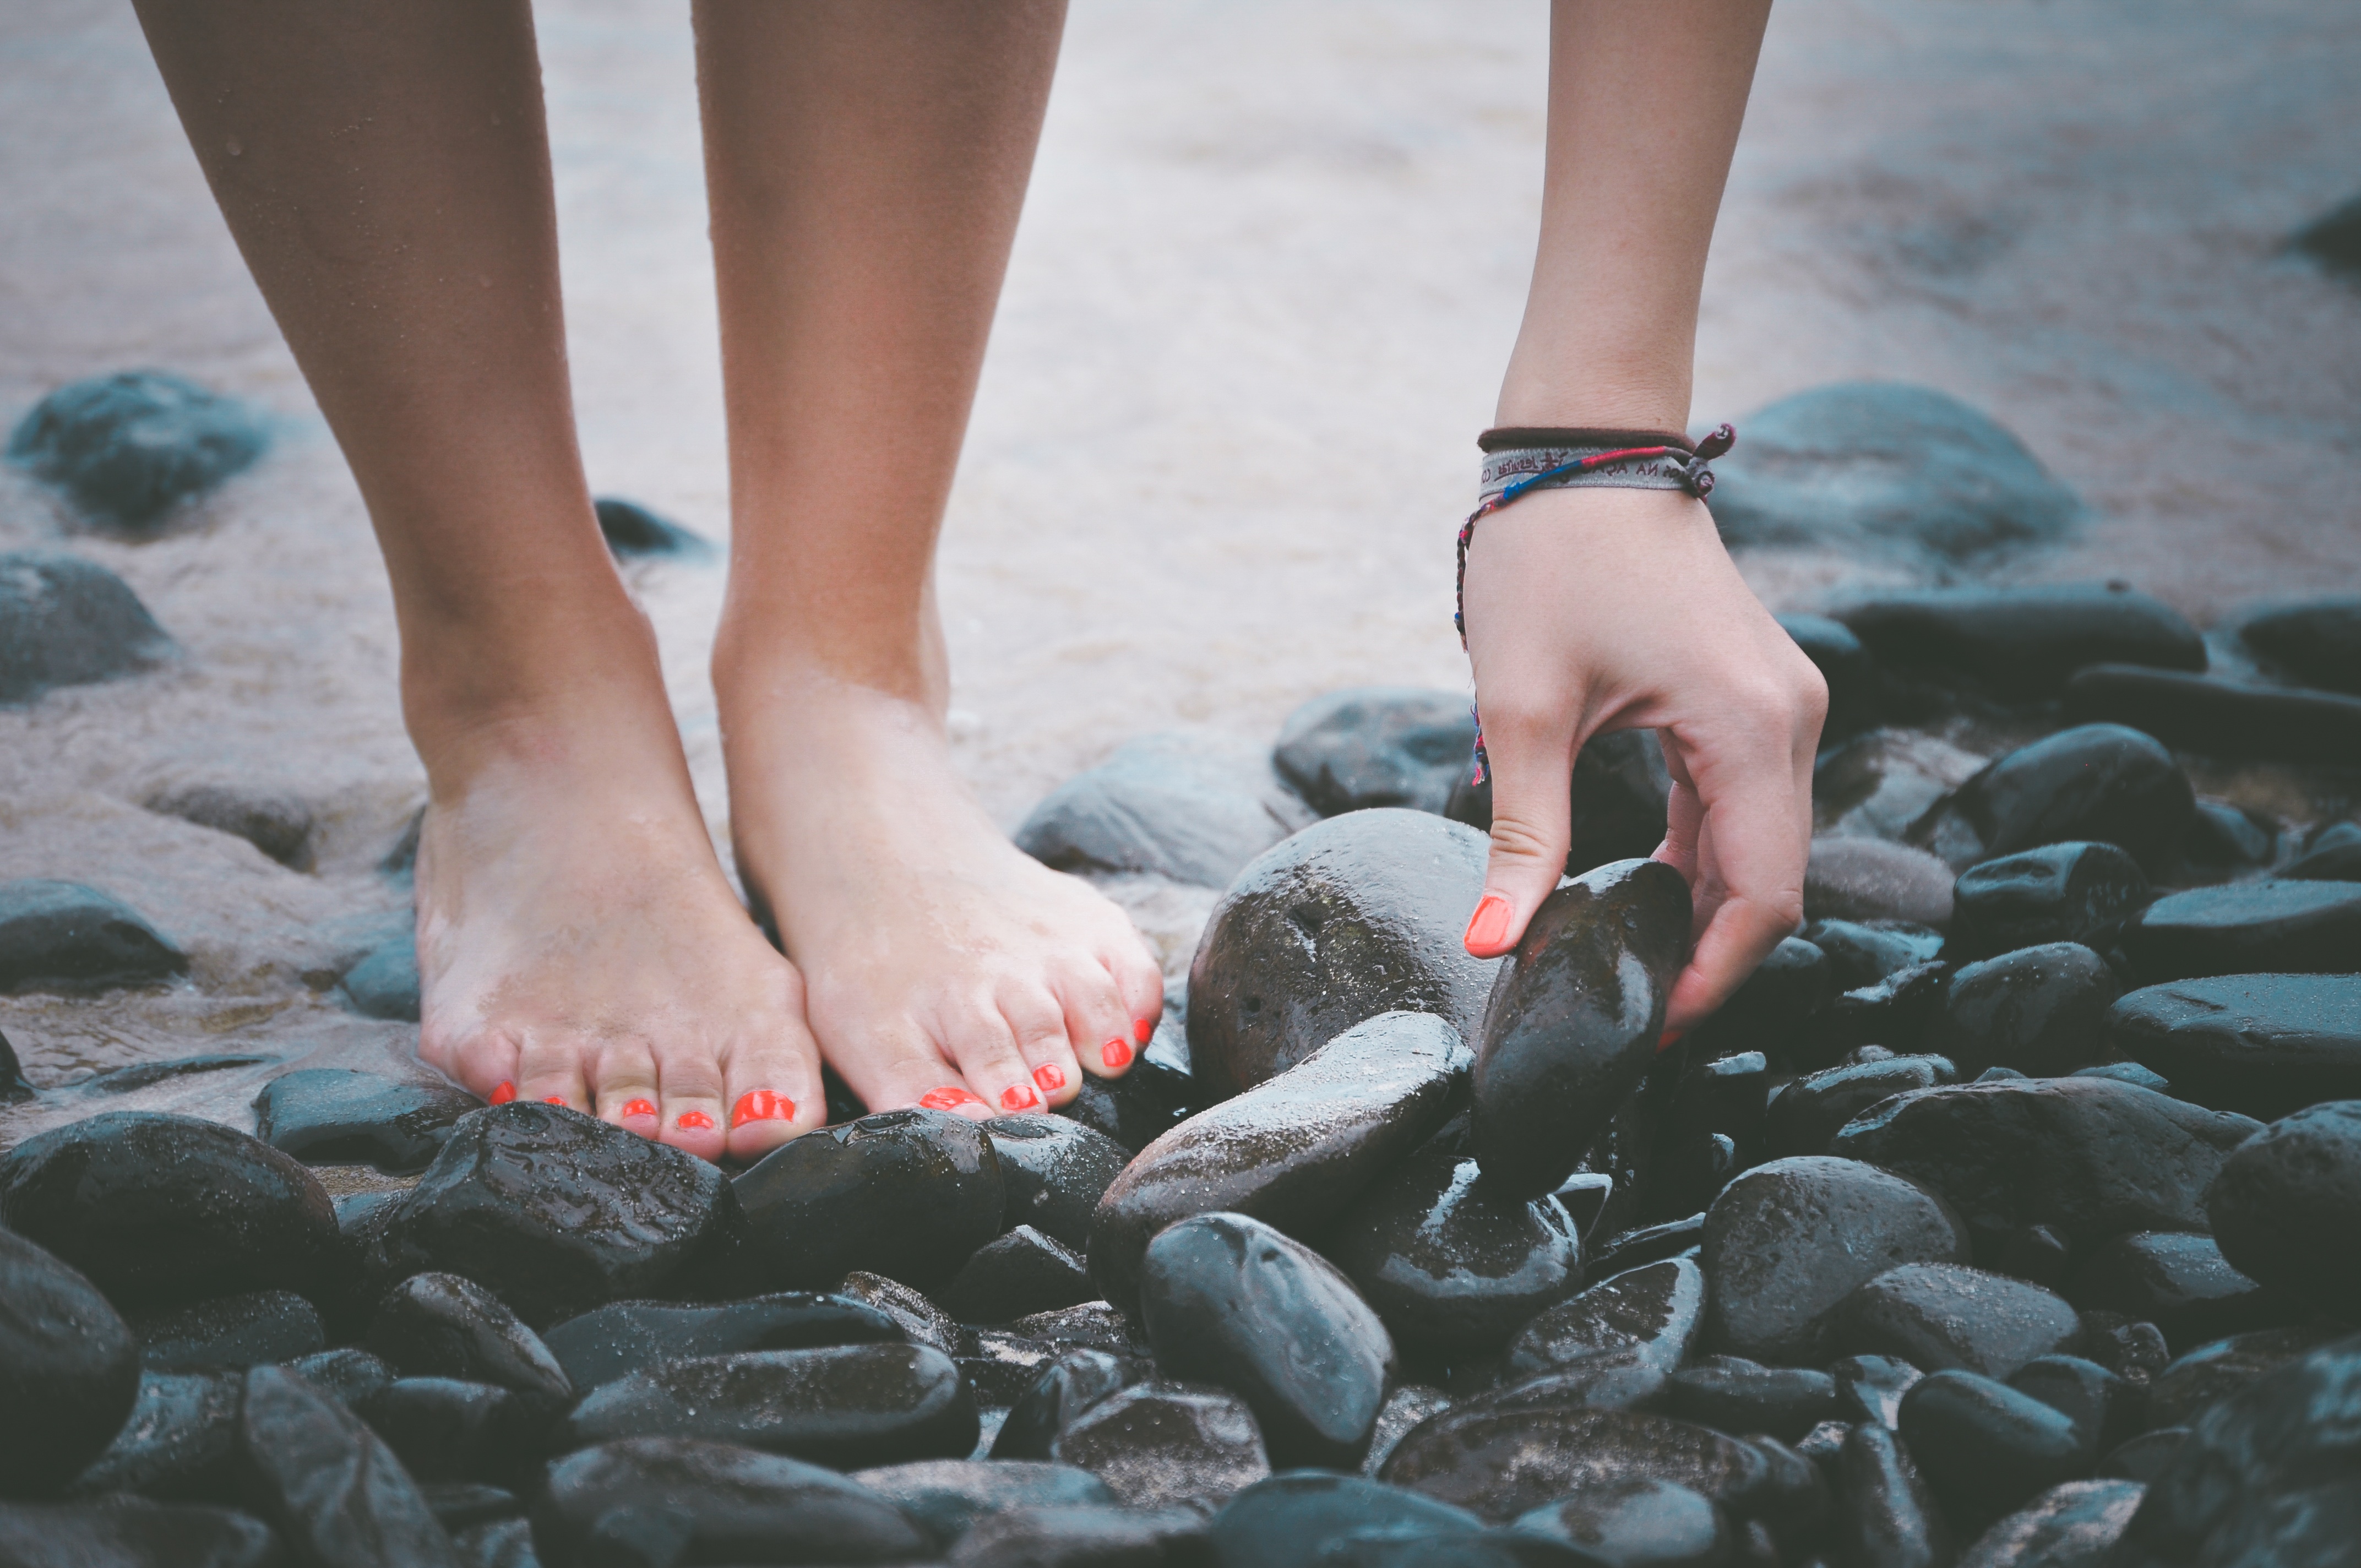
hand, beach, sea, sand, rock, girl, feet, leg, model, season, bracelet, human body, barefoot, footwear, beauty